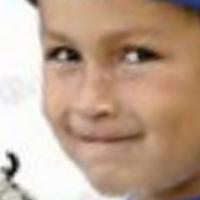
Age group: age 01-10